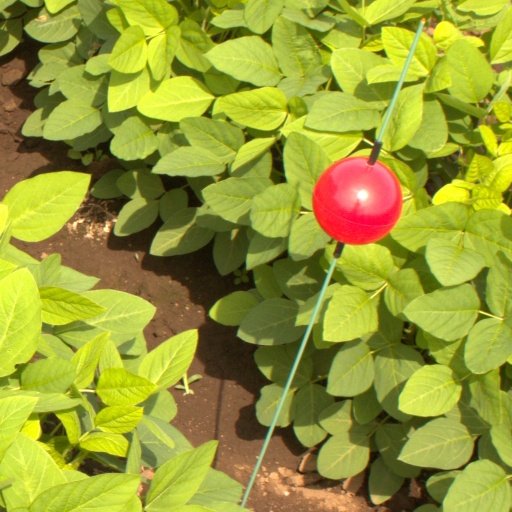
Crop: soybean